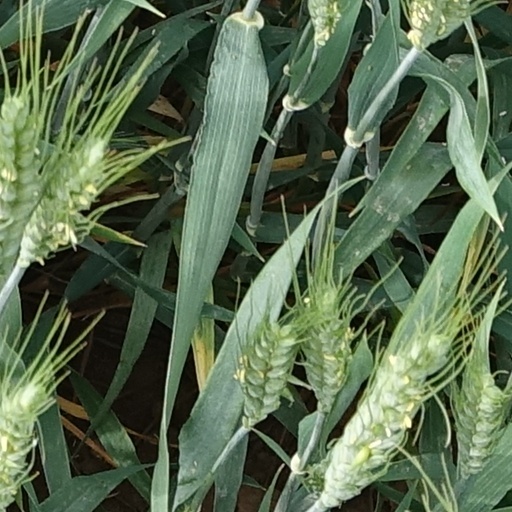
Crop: wheat